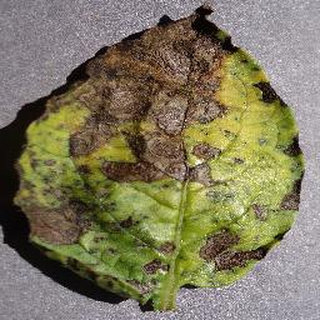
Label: potato_early_blight